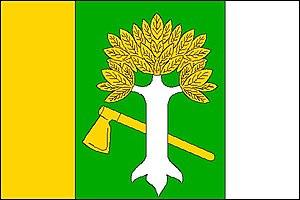
Strání est une commune du district d'Uherské Hradiště, dans la région de Zlín, en Tchéquie. Sa population s'élevait à 3 494 habitants en 2018.